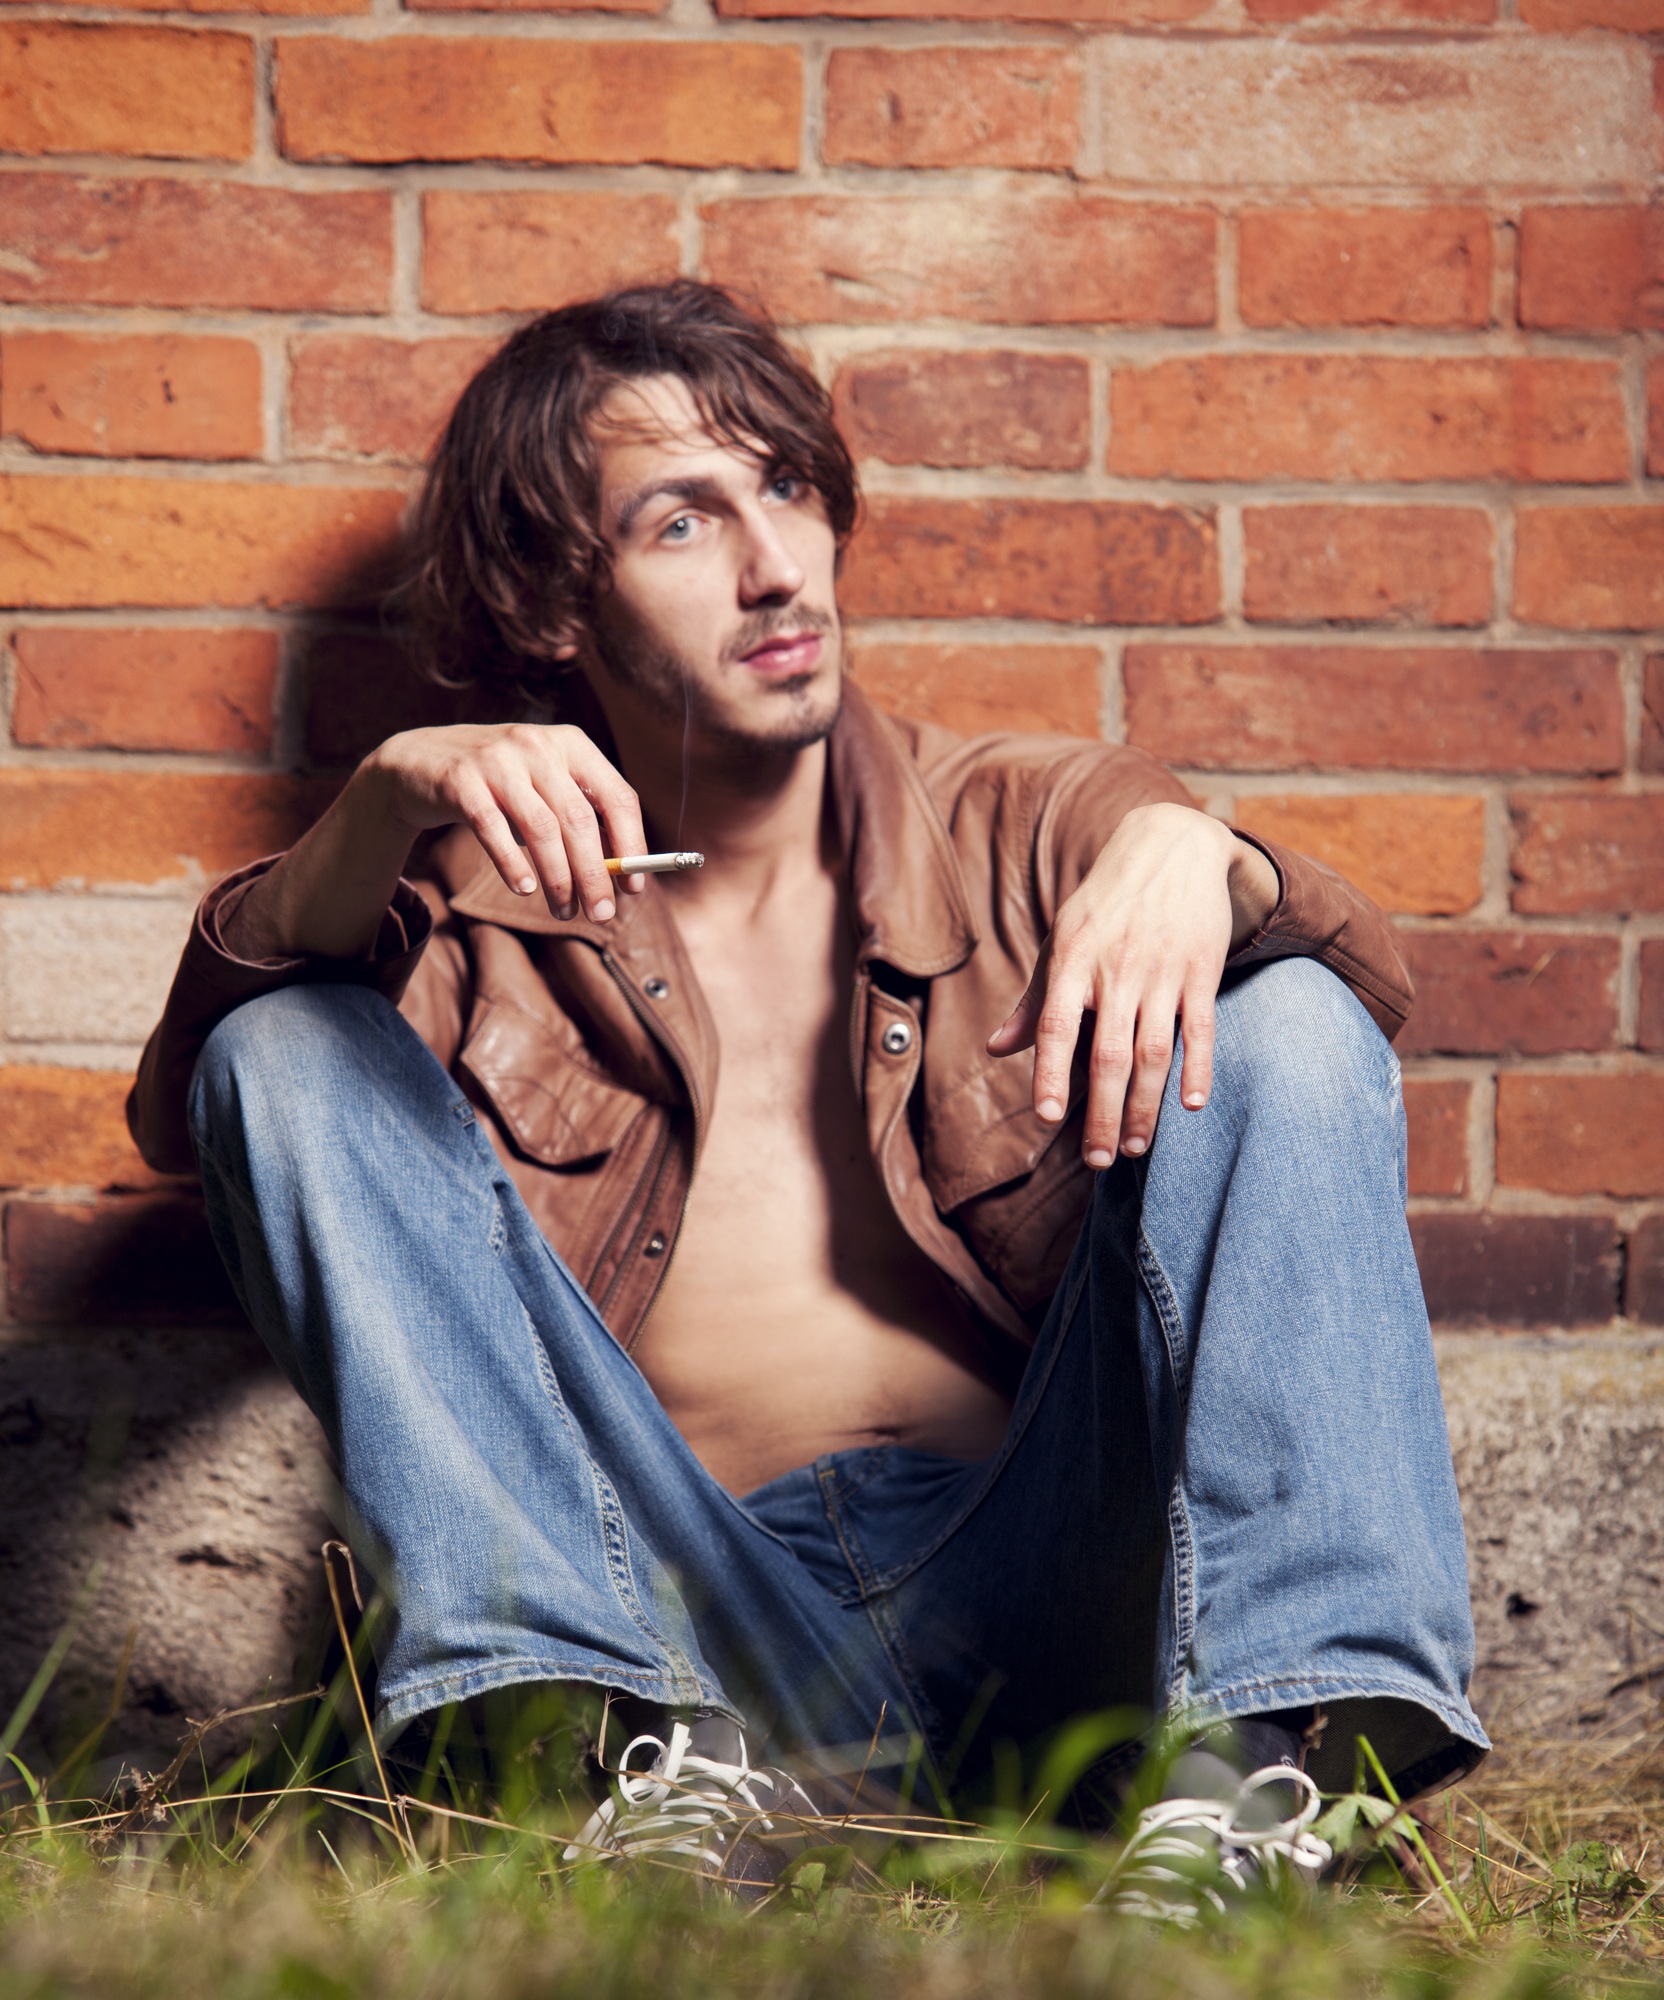
man, girl, photography, smoking, thinking, portrait, model, young, sitting, think, fashion, brick, brick wall, long hair, black hair, fun, eye, beauty, style, photo shoot, leather jacket, brown hair, portrait photography